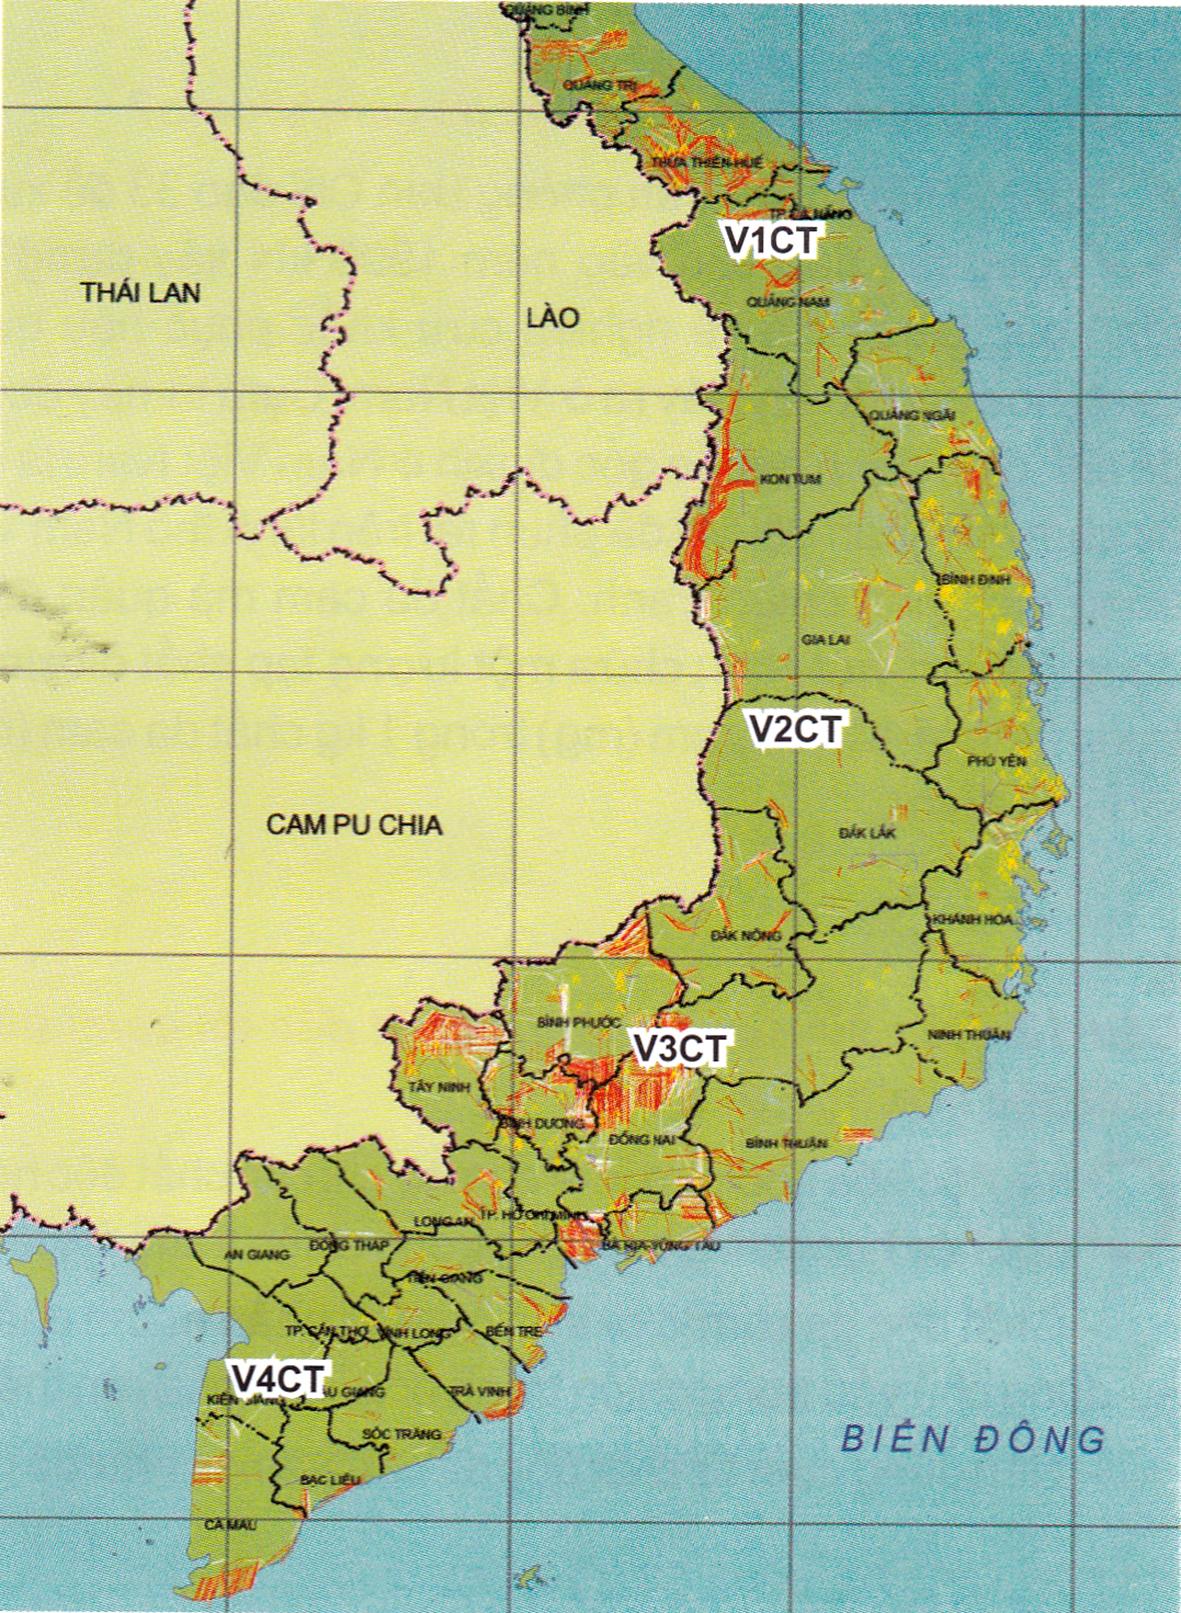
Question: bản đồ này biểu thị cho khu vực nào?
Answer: miền nam việt nam